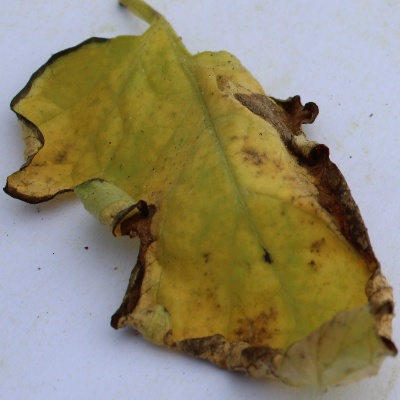
Crop: Tomato
Condition: leaf blight